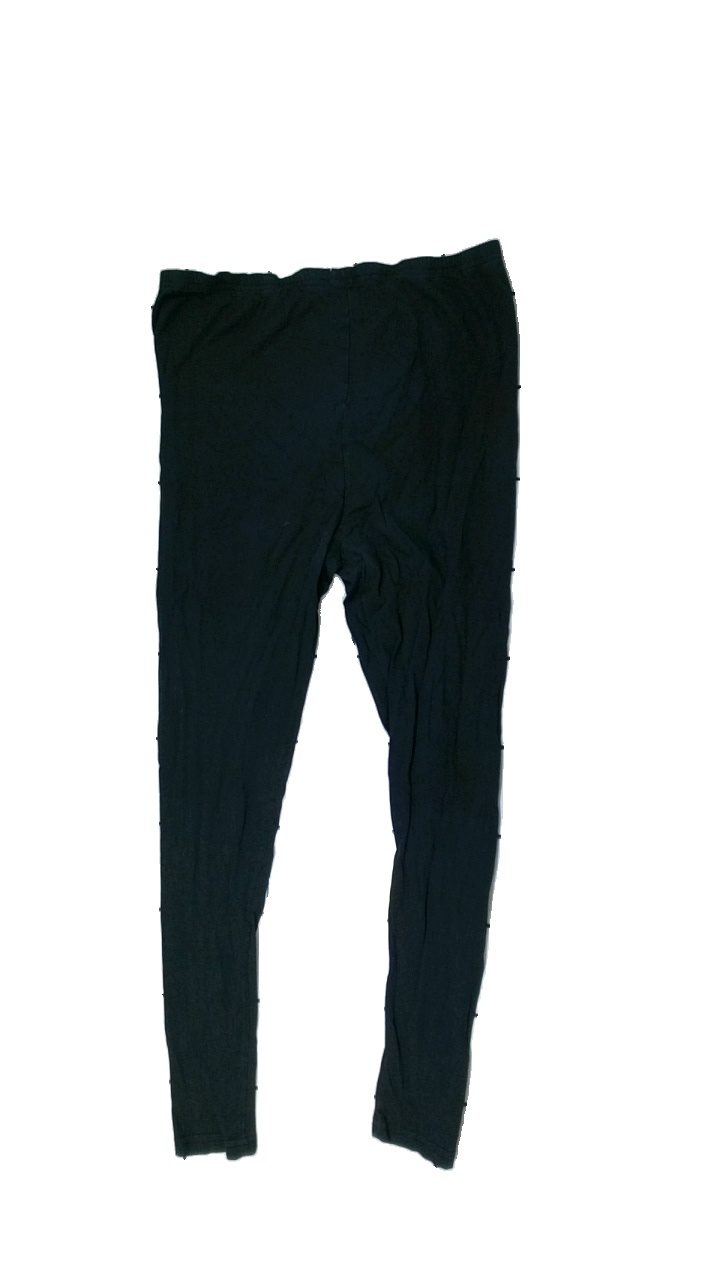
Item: Trousers (Ladies)
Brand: Missing
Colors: Black
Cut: Regular
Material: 100% cotton
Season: All
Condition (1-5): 2
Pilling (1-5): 3
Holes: Minor
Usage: Export
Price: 50-100